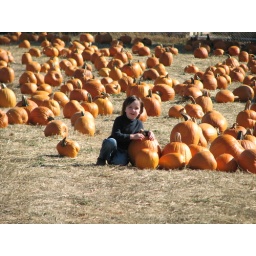
boy in the field